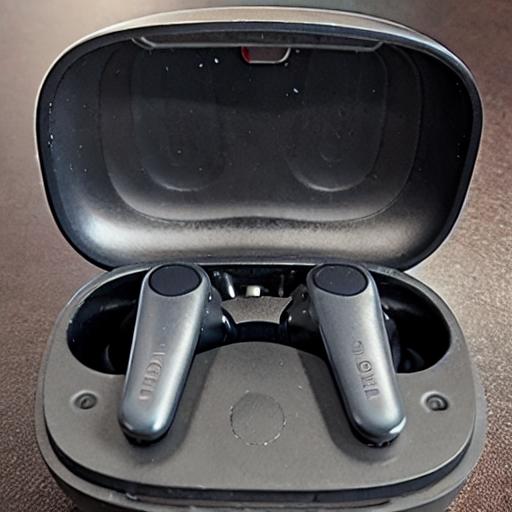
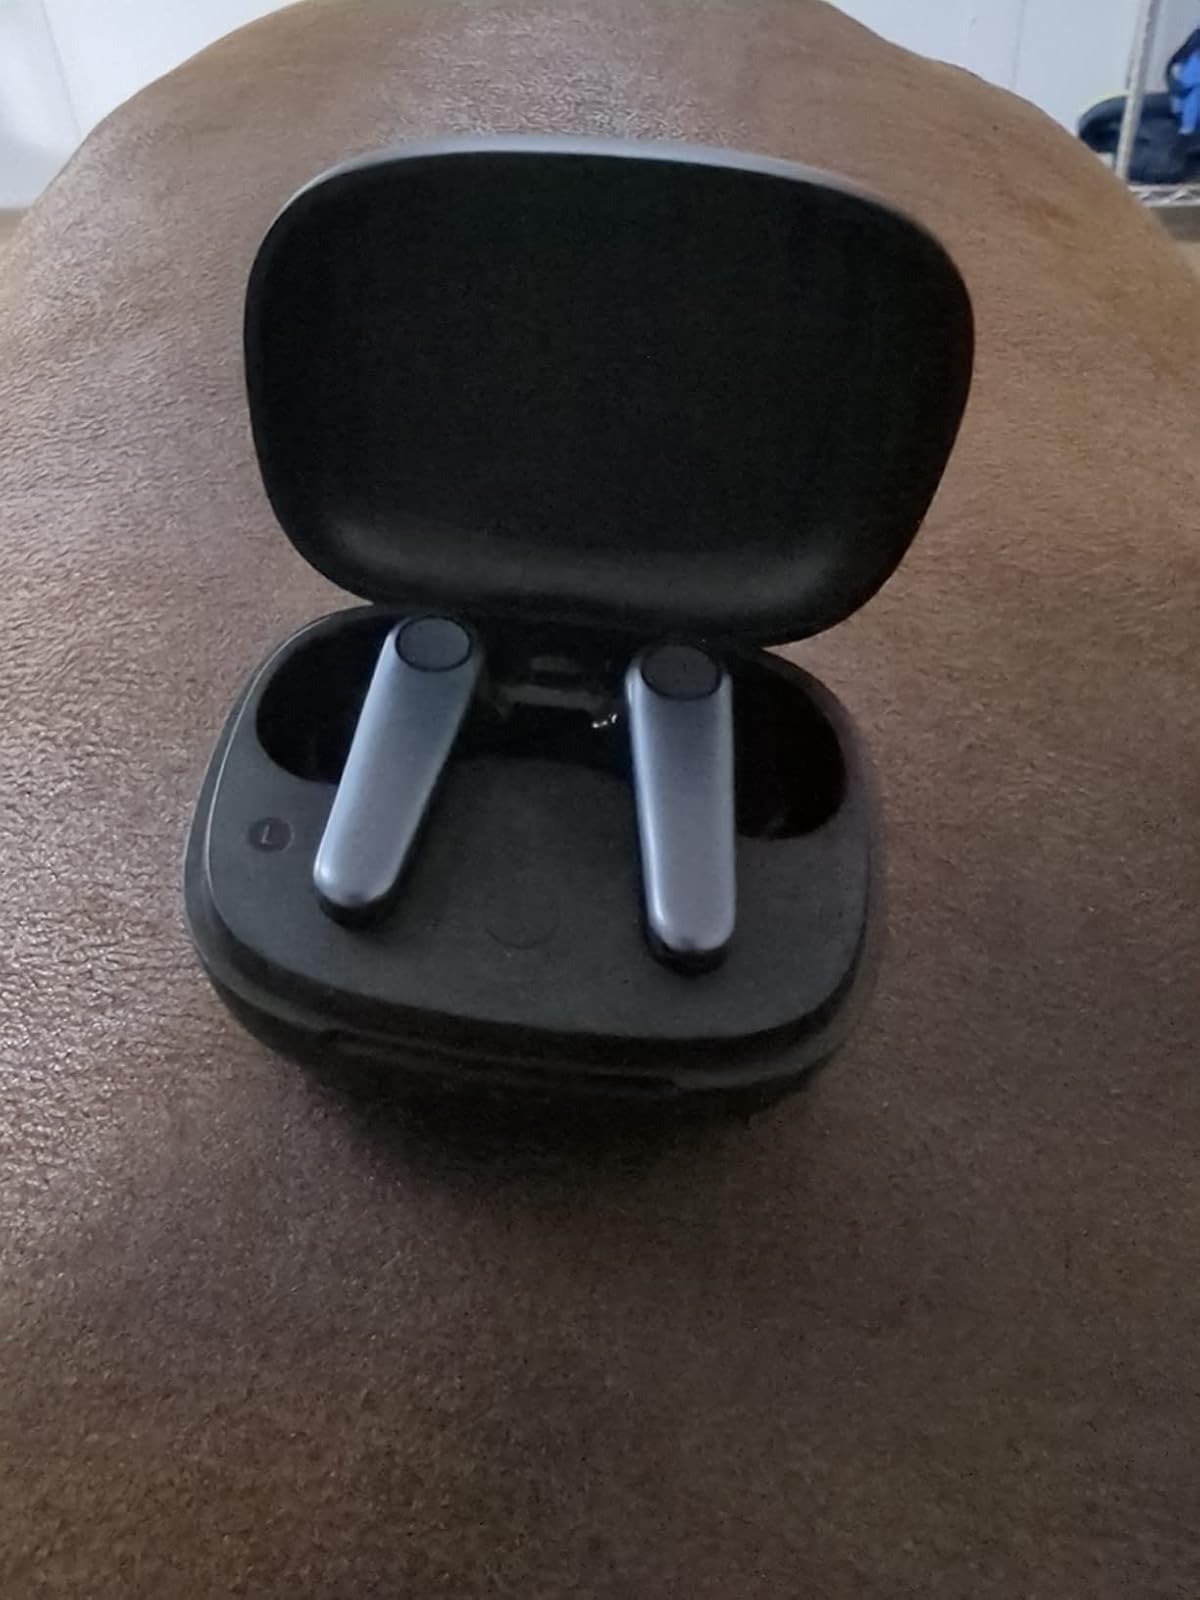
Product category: earbuds
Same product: no